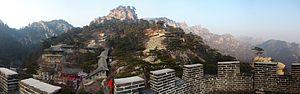
Beizhen est une ville de la province du Liaoning en Chine. C'est une ville-district placée sous la juridiction administrative de la ville-préfecture de Jinzhou.